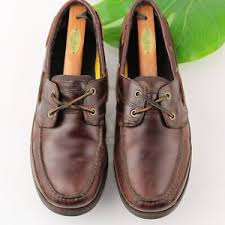
Label: Boat